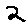
Label: 2